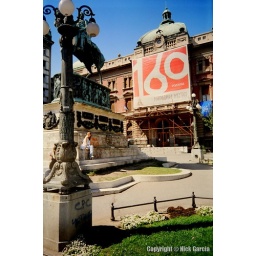
Both Ryan and I saw this girl sitting here in front of the museum and thought she was &amp;quot;picturesque&amp;quot;